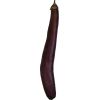
Label: eggplant_long